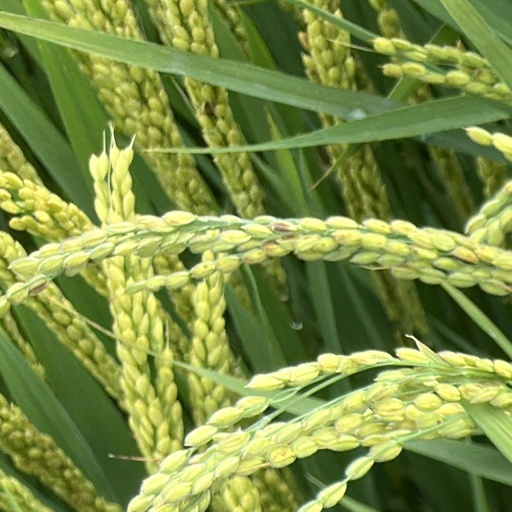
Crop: rice